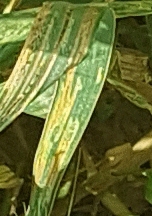
Label: Wheat___Yellow_Rust